Kendrick Lamar

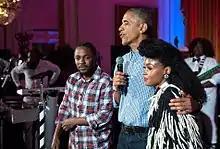
Lamar (left) at the 2016 White House Independence Day celebration with President Barack Obama (center) and singer Janelle Monáe (right)

On January 4, 2018, Lamar announced that he would be curating and executive producing "Black Panther: The Album", the soundtrack from the 2018 film. It was released on February 9 and was supported with three commercially successful singles: "All the Stars", "King's Dead", and "Pray for Me". Lamar contributed lead and background vocals to every track on the album, regardless of credit, and produced on select songs. Music critics consider "Black Panther: The Album" to be a milestone achievement, giving praise towards its lyrics and cultural significance. It spent two consecutive weeks atop the "Billboard" 200, and earned the most single-week streams for a soundtrack album in history. Lamar opened the 60th Annual Grammy Awards with a critically acclaimed medley. He won five awards during the ceremony: "Damn" was named Best Rap Album, "Humble" won Best Rap Performance, Best Rap Song, and Best Music Video and "Loyalty" won Best Rap/Sung Performance. "Damn" won the Pulitzer Prize for Music on April 16, 2018, marking the first time a musical composition outside of the classical and jazz genres received the honor.